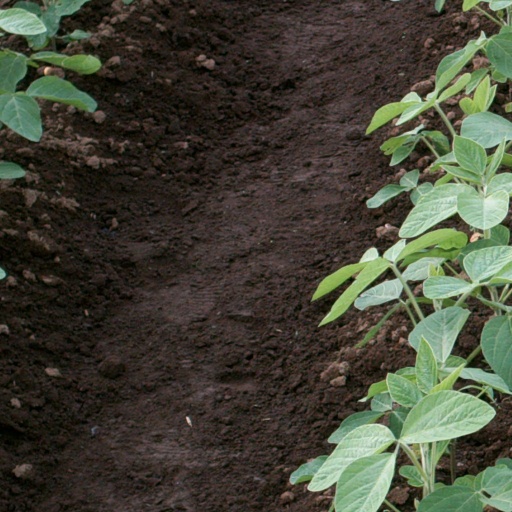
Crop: soybean